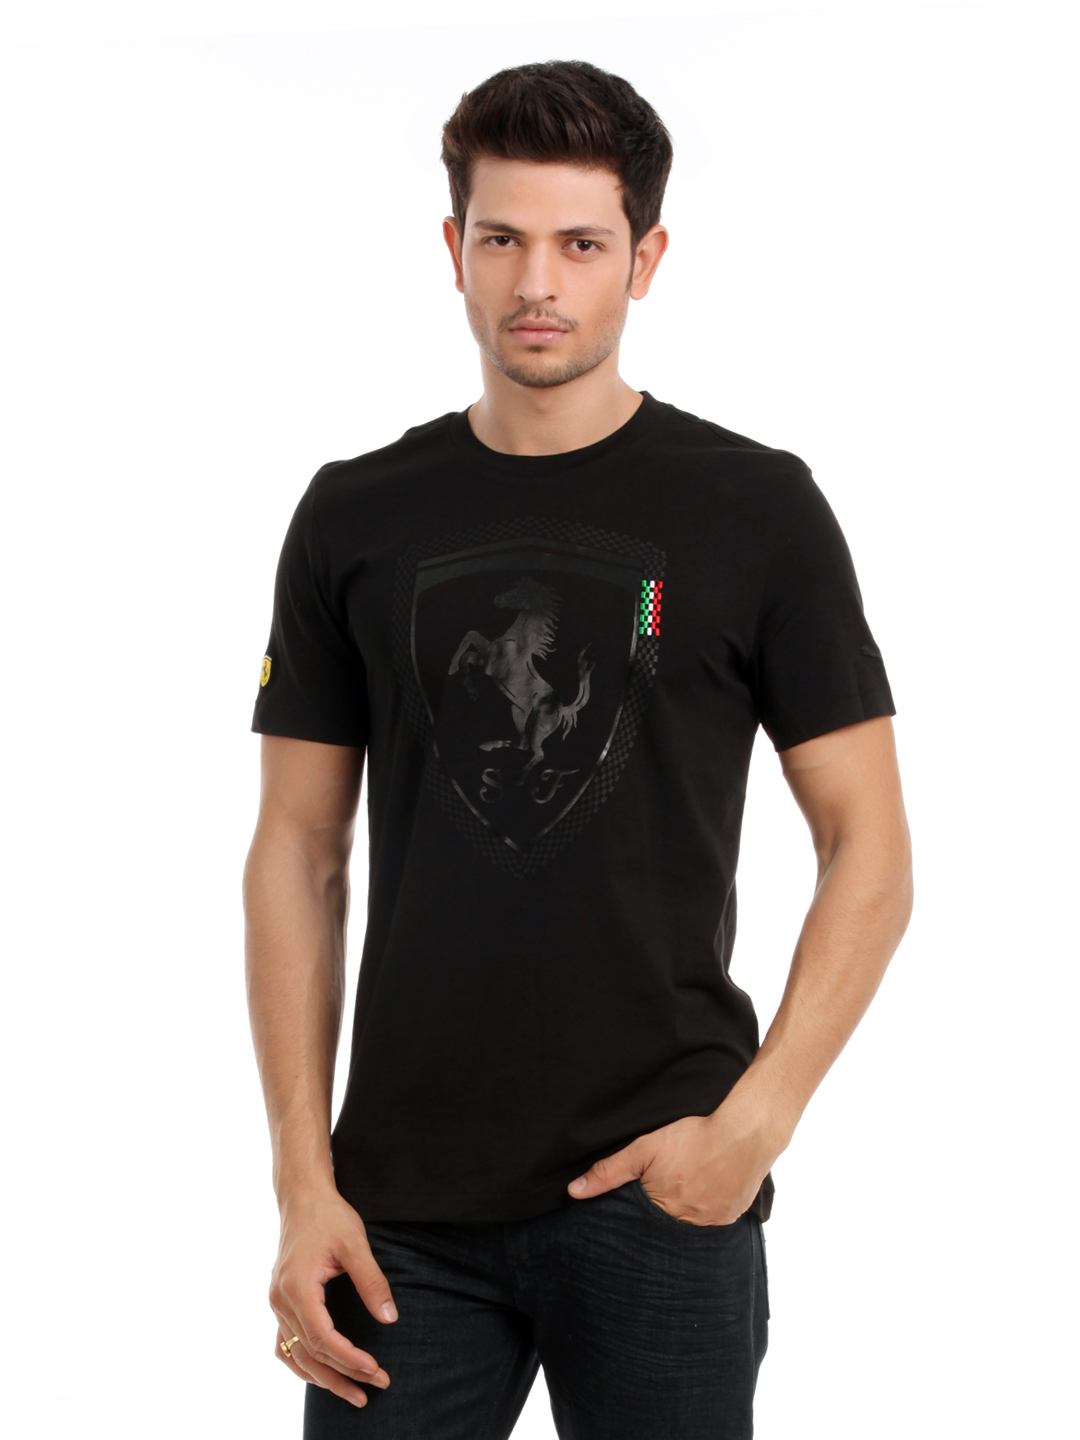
Puma Men Black Ferrari Logo T-shirt
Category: Apparel / Topwear / Tshirts
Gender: Men
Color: Black
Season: Summer 2012
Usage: Casual